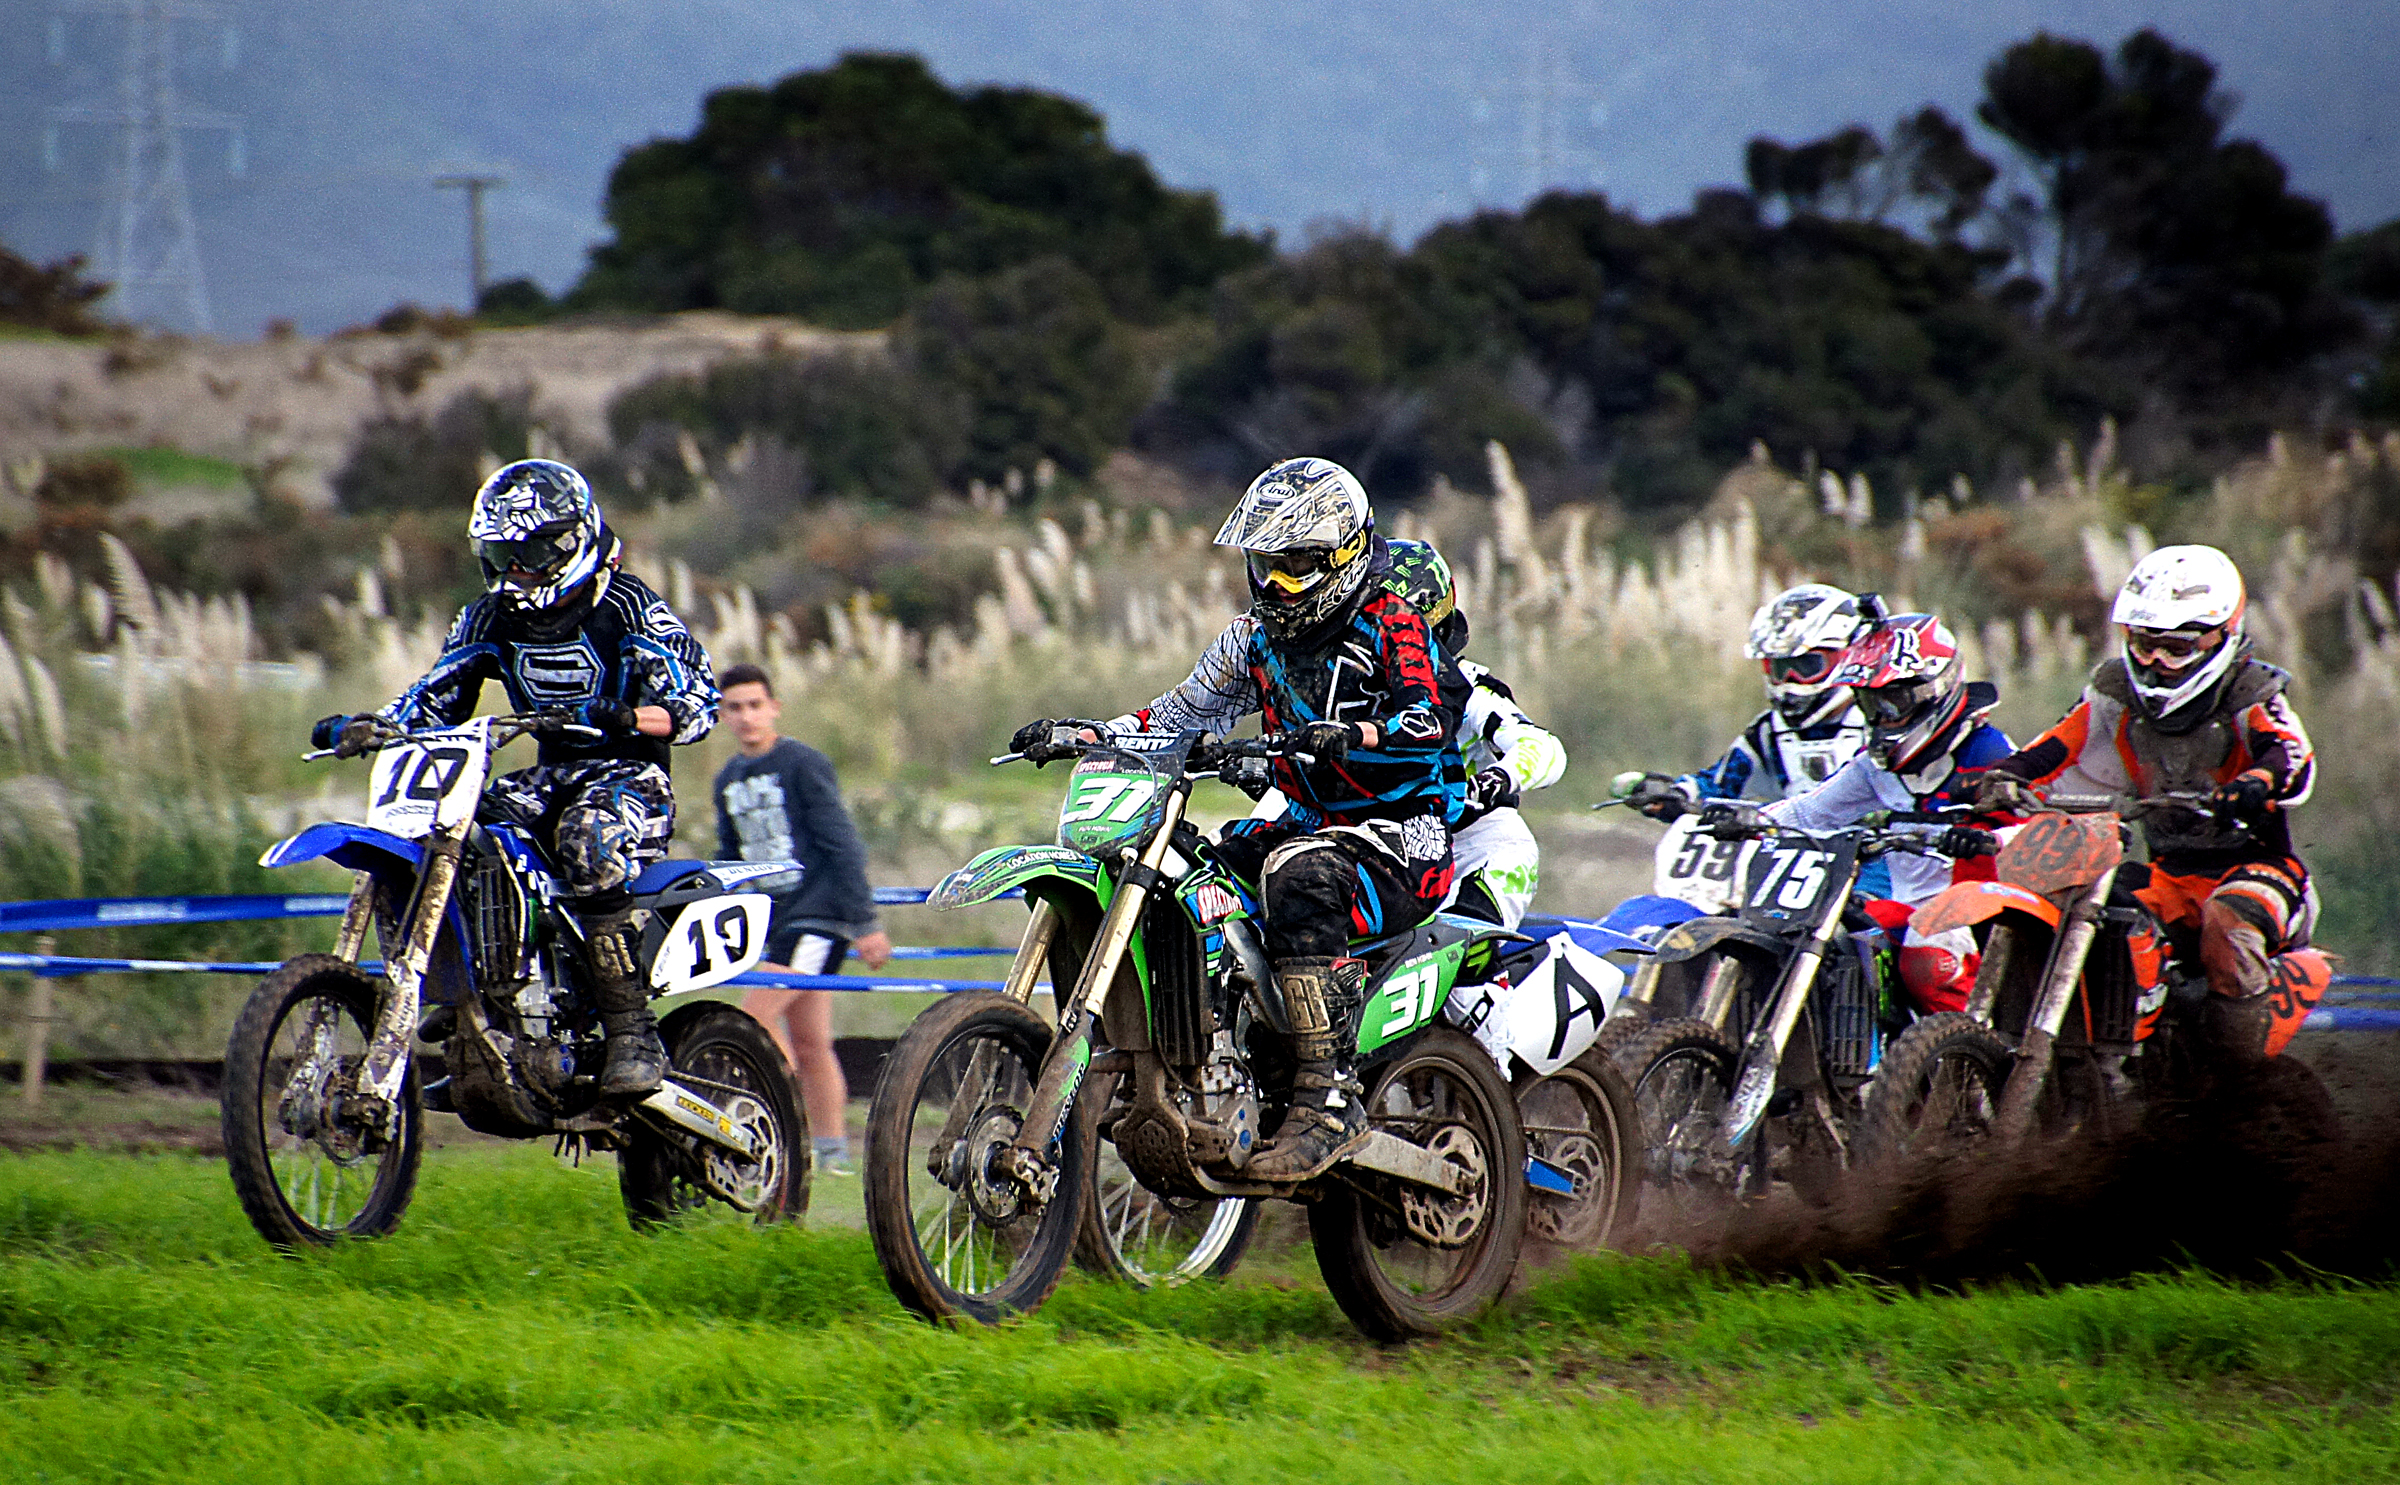
motorcycle, motocross, extreme sport, race, publicdomain, sports, racing, motorbikes, motox, motorsports, sonydslra580, tamron18270mmpzd, motorbikeracing, dirtbikes, ruakakamotorcross, fullfacehelmets, motorsport, enduro, freestyle motocross, motorcycling, motorcycle racing, road racing, motorcycle speedway, endurocross, dirt track racing